Al-Mehraab Martyr List

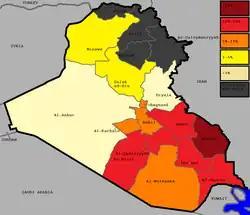

Lists belonging to the Supreme Council dominated the Iraqi governorate elections in 2005, however during the 2009 governorate elections the "al-Mehraab Martyr List", performed below what they had expected, winning only 6.6% of vote and 52 out of 440 seats. They did however still manage to come a distant second after Nouri al-Maliki's State of Law Coalition.